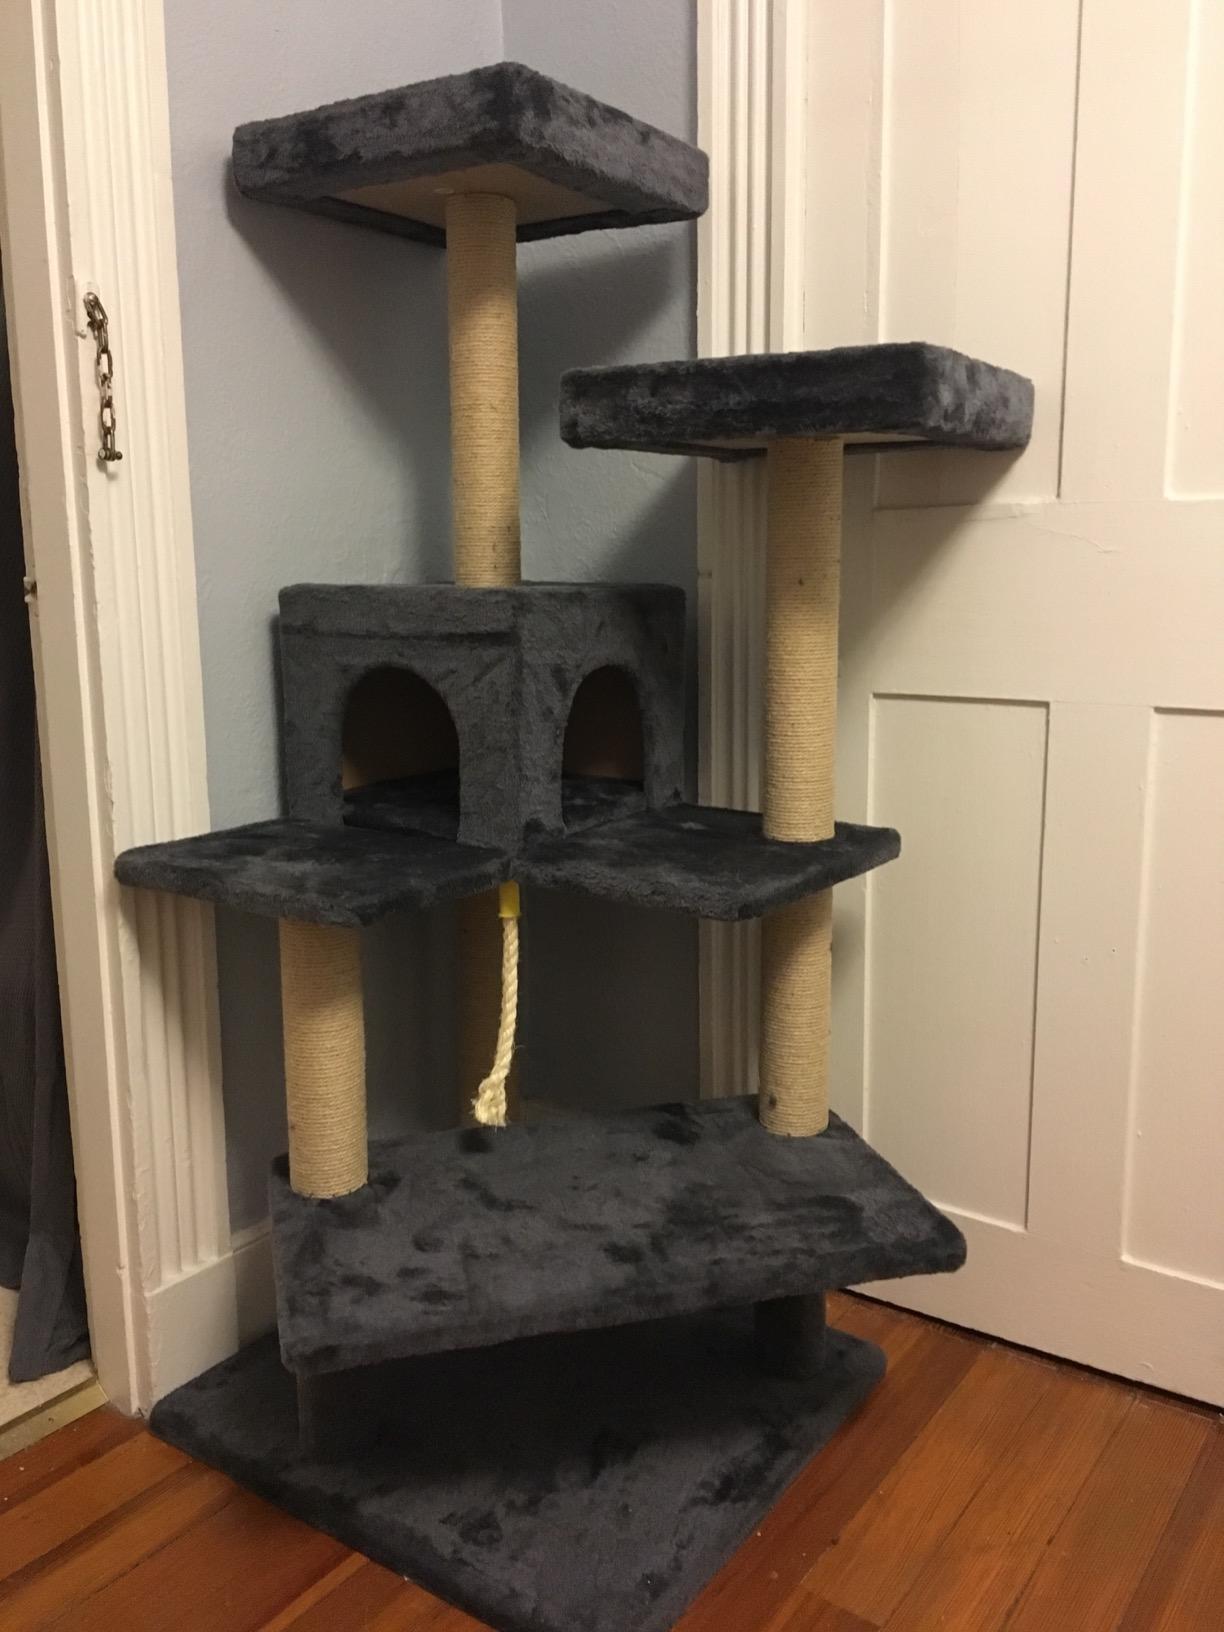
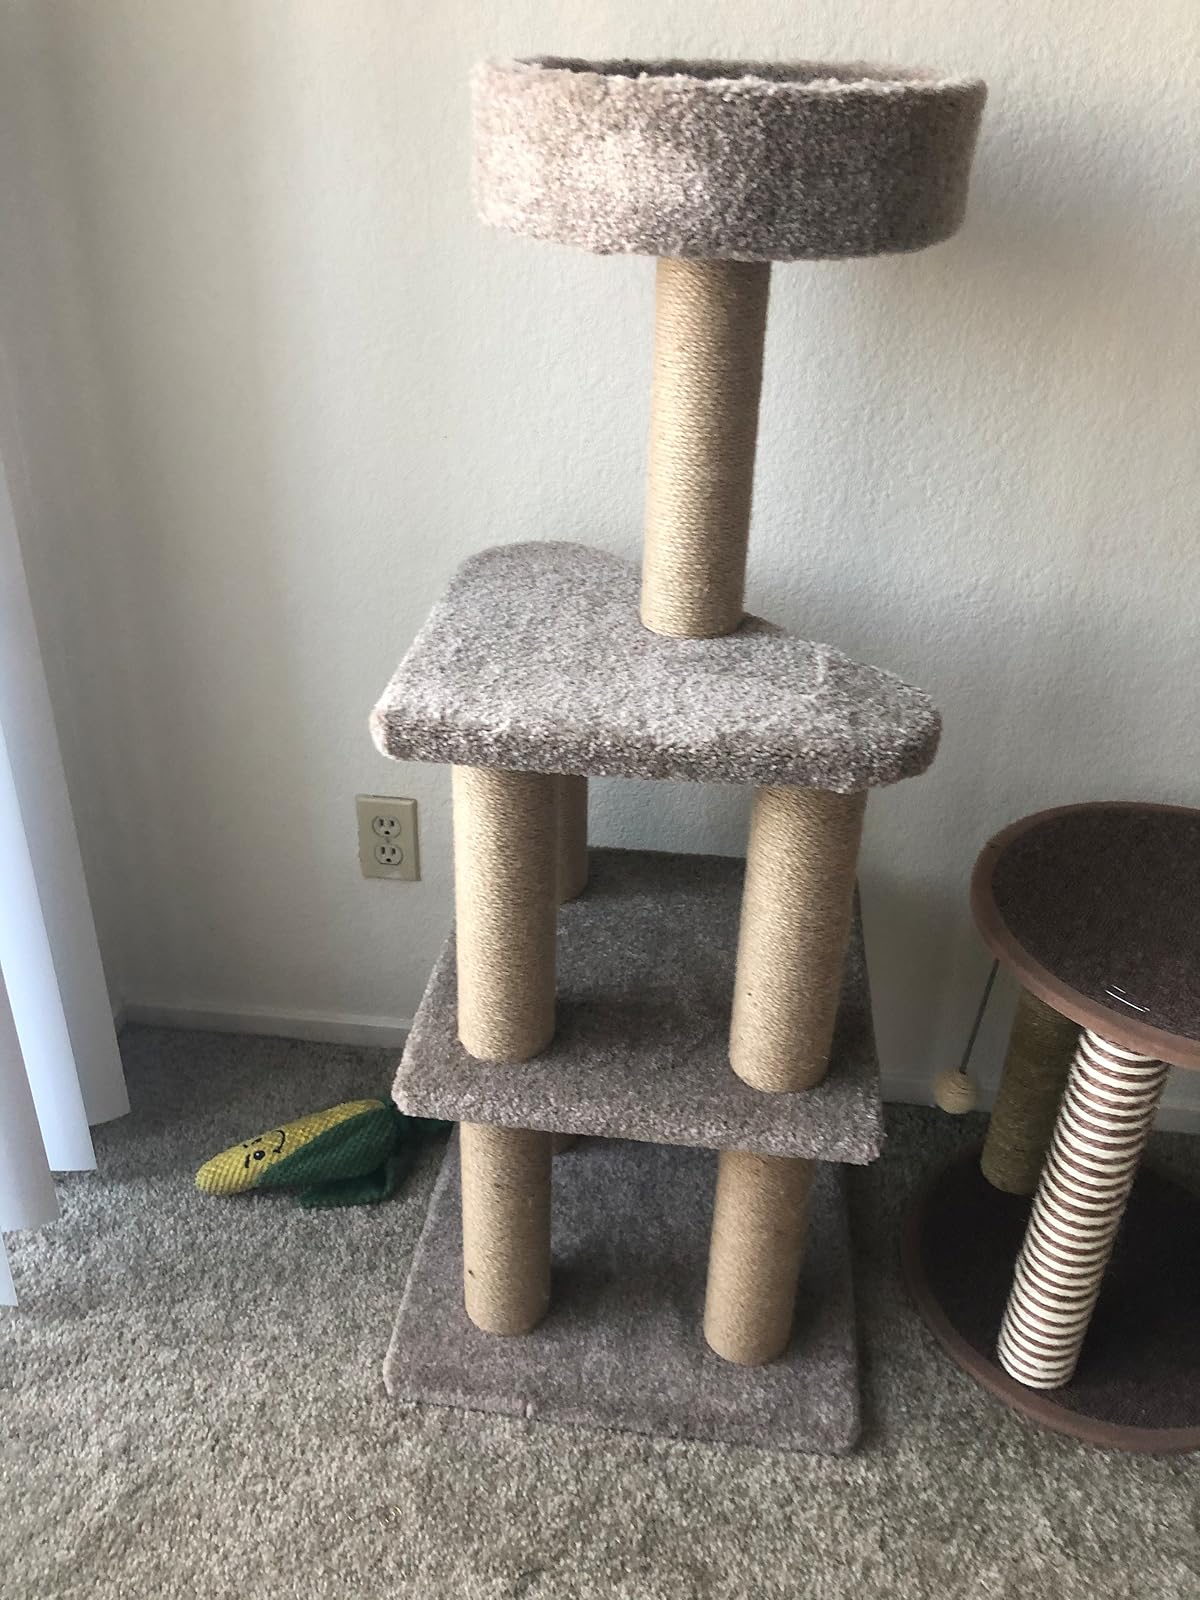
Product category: items_cat tree
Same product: no